Transitus Fluvii

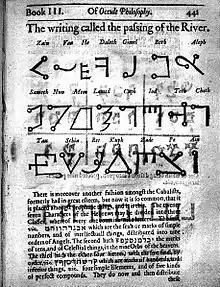
Passing of the River script, described by Agrippa in "Of Occult Philosophy", English edition

Transitus Fluvii ("passing through the river" in Latin) or Passage Du Fleuve (in French) is an occult alphabet consisting of 22 characters described by Heinrich Cornelius Agrippa in his "Third Book of Occult Philosophy" (Cologne, 1533, but written around 1510). It is derived from the Hebrew alphabet and is similar to the Celestial and Malachim alphabets. The name may refer to the crossing of the Euphrates by the Jews on their return from the Babylonian captivity to rebuild the Temple in Jerusalem.